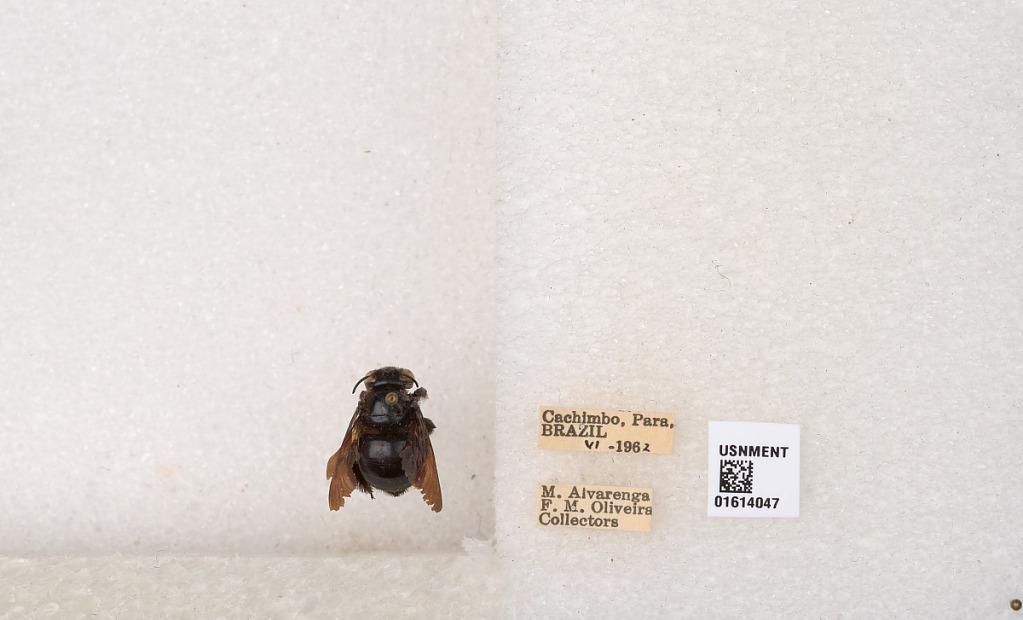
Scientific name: Xylocopa (Schonnherria) muscaria (Fabricius)
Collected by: M. Alvarenga & F. Oliveira
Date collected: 1962-6-1
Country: Brazil
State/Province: Para
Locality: Cachimbo